Miguel Sapochnik

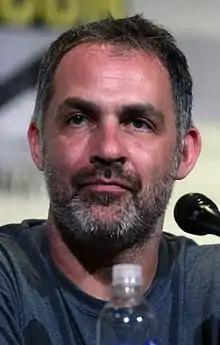
Miguel Sapochnik at San Diego Comic-Con in 2016.

Miguel Sapochnik (born 1 July 1974) is an English film and television director of Argentine origin, and former storyboard artist. For his work as a director on the HBO epic fantasy series "Game of Thrones", he won the award for Outstanding Directing for a Drama Series at the 68th Primetime Emmy Awards and Directors Guild of America Award for Outstanding Directing – Drama Series at the 69th Directors Guild of America Awards. Sapochnik also directed the science fiction films "Repo Men" (2010) and "Finch" (2021).